Answer in natural language. Considering the relative positions, where is black glossy countertop (highlighted by a blue box) with respect to Window (highlighted by a green box)? Choose between the following options: right or left
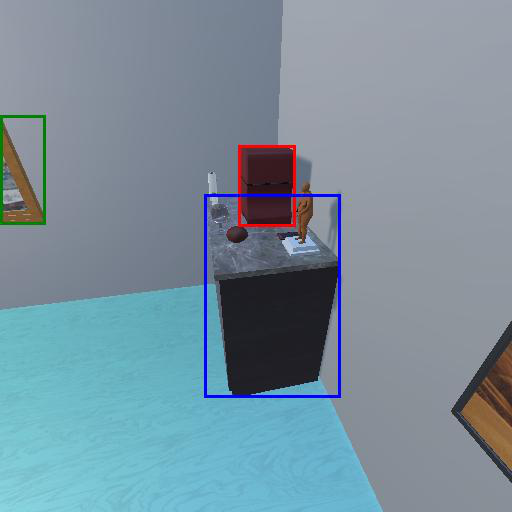
<answer>right</answer>